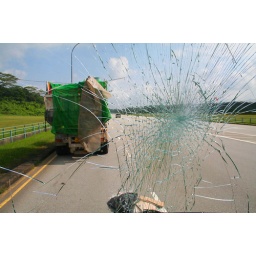
the crack on our bus windscreen caused by a flying flap of a truck on our way to hay dairies